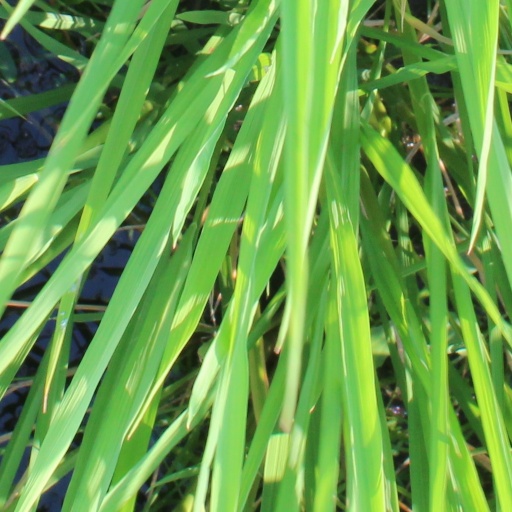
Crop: rice